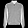
Label: Coat